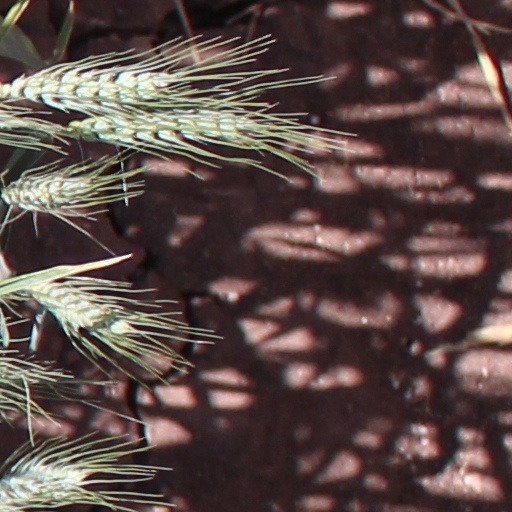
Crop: wheat